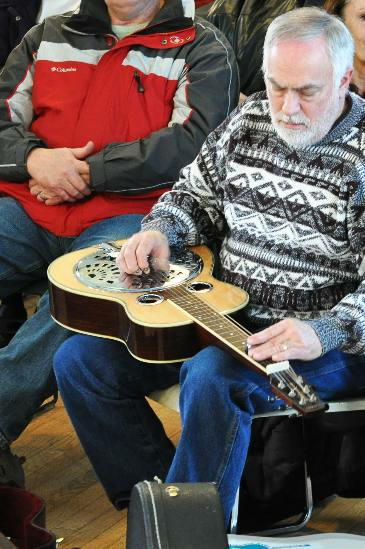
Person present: Yes